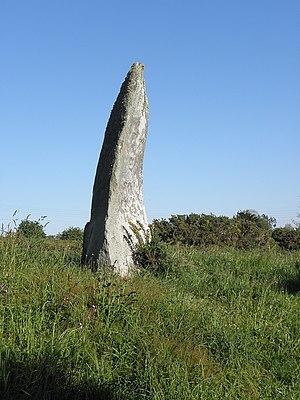
Menhir de Couinandré sis à Plouescat (29).
Cet article présente une liste de sites mégalithiques du Finistère, en France.
Plouescat [pluɛskat] est une commune française de Bretagne, située sur le littoral nord du département du Finistère. Le gentilé est Plouescatais, Plouescataise. La ville se situe à l'ouest du Léon. C'est aussi une station balnéaire réputée dans la région, qui attire de nombreux touristes.
Cet article recense une partie des monuments historiques du Finistère, en France.